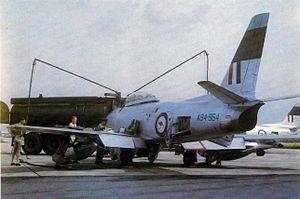
Le CAC Sabre, ou CA-27 Sabre, parfois également désigné « Avon Sabre », était une version dérivée produite sous licence en Australie du célèbre chasseur américain F-86F Sabre conçu par North American Aviation.